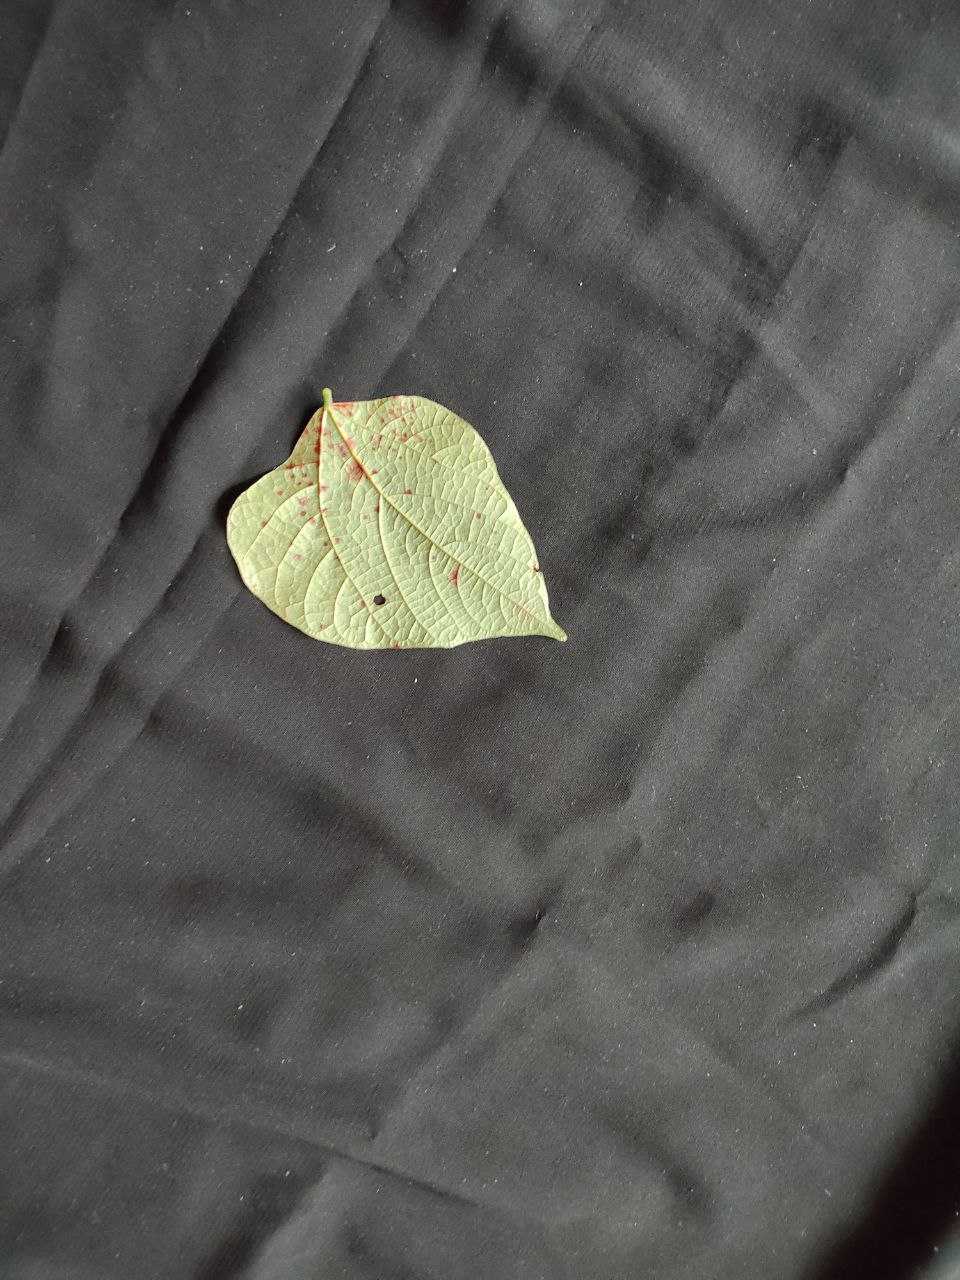
Crop: bean
Leaf condition: Rust